Rosalia (festival)

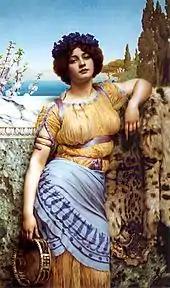
"Ionian Dancing Girl" (1902) by John William Godward, a companion to the same violet-wreathed figure in "," an example of classicizing myth in Victorian painting

From the reign of Claudius to that of Antoninus Pius, a "holy week" in March developed for ceremonies of the Magna Mater ("Great Mother", also known as "Mater Deum", "Mother of the Gods," or Cybele) and Attis. A preliminary festival on March 15 marked the discovery by shepherds or Cybele of the infant Attis among the reeds of a Phrygian river. The continuous ceremonies recommenced March 22 with the "Arbor intrat" ("The Tree enters") and lasted through March 27 or 28. For the day of "Arbor intrat," the college of dendrophores ("tree-bearers") carried a pine tree to which was bound an effigy of Attis, wrapped in "woollen bandages like a corpse" and ornamented with violet wreaths. Lucretius (1st century BC) mentions roses and other unnamed flowers in the ecstatic procession of the Magna Mater for the Megalensia in April.